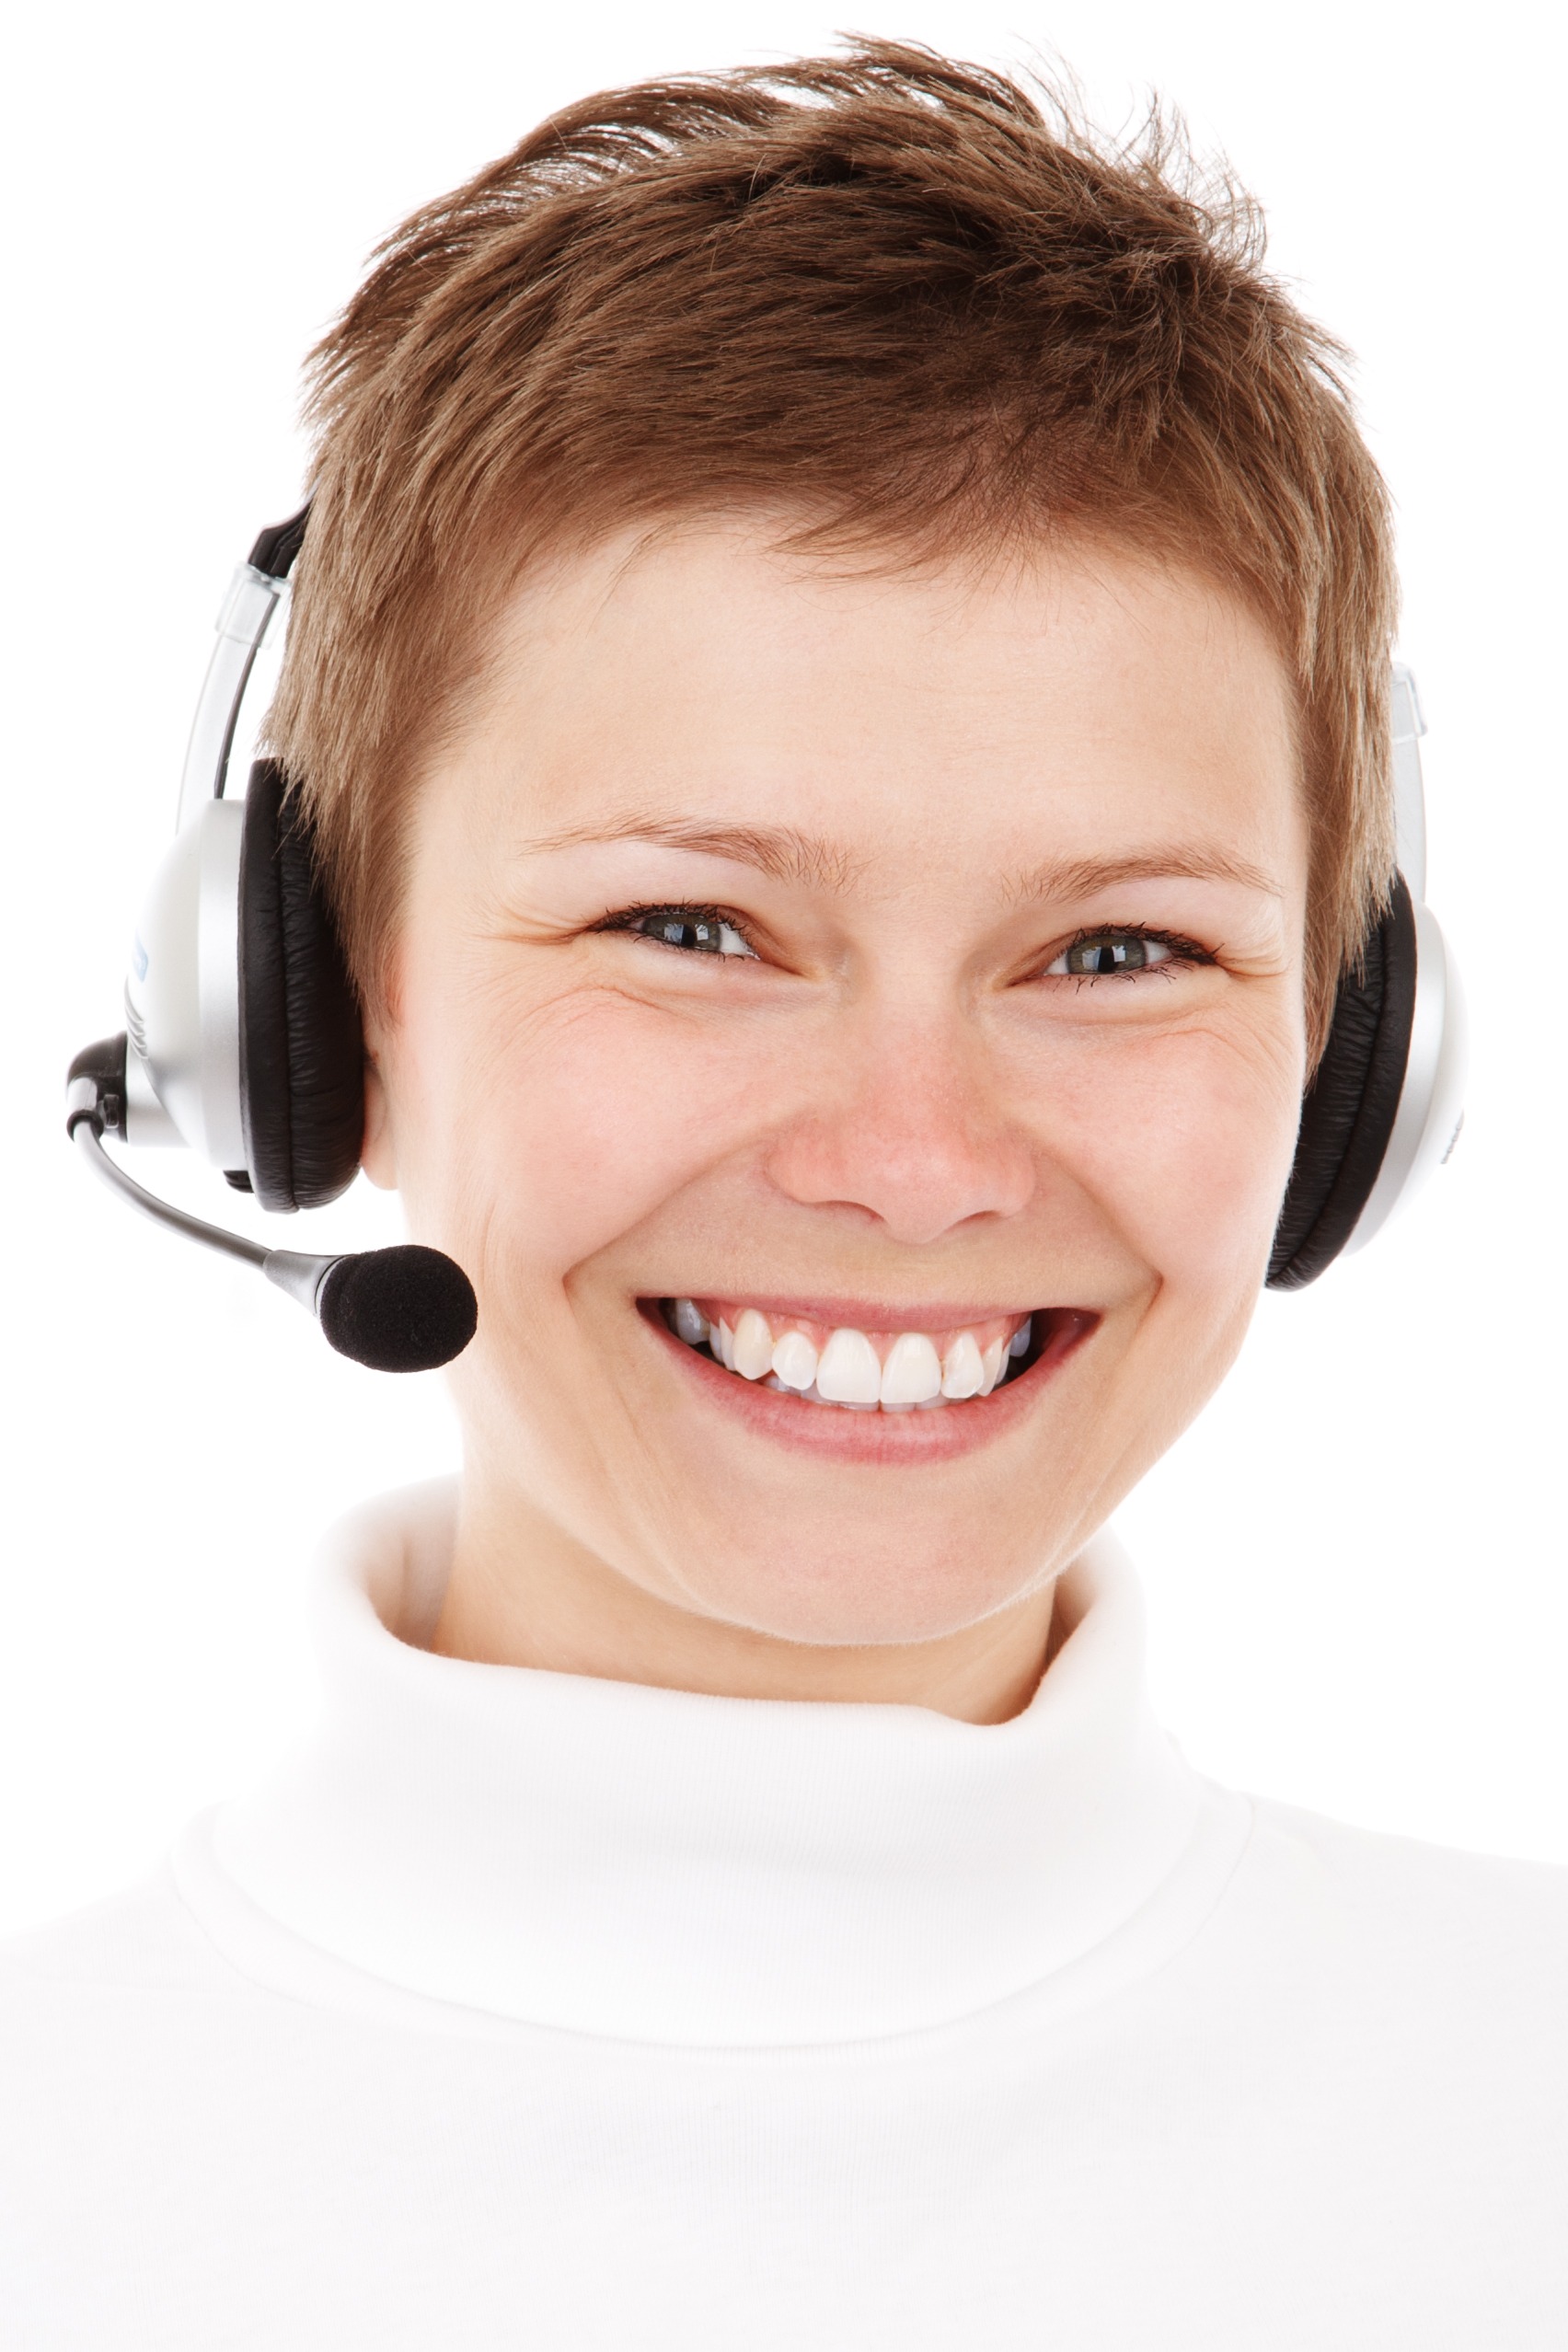
hand, person, people, girl, woman, female, finger, phone, microphone, telephone, communication, business, ear, facial expression, smile, mouth, human body, customer, help, face, nose, eye, head, call, center, organ, headset, tooth, service, operator, support, secretary, agent, jaw, sense, receptionist